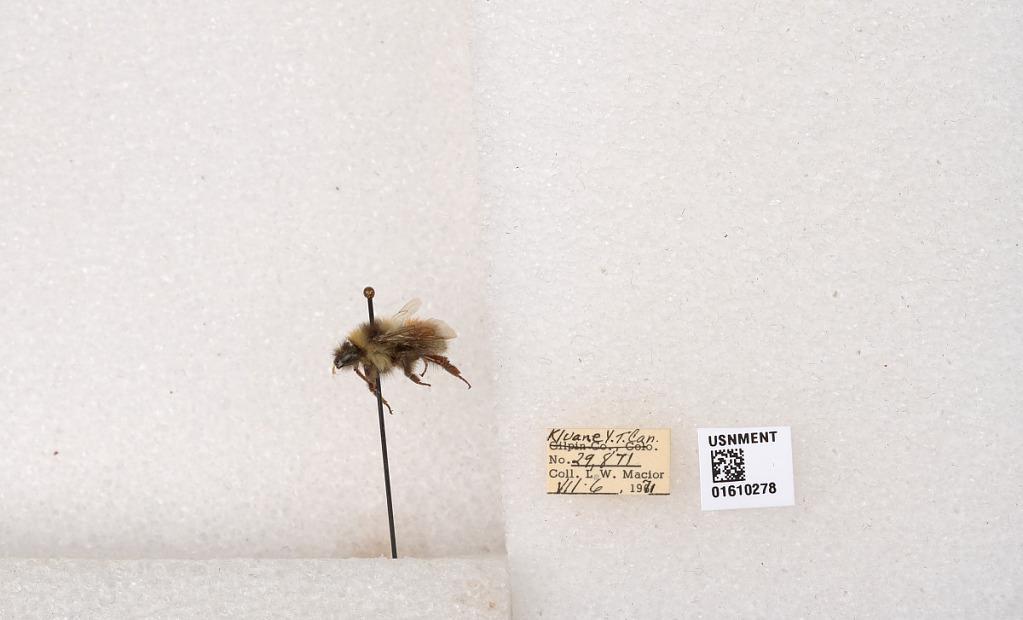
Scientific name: Bombus (Pyrobombus) sylvicola Kirby
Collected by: L. Macior
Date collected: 1971-7-6
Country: Canada
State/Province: Yukon Territory
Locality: Kluane National Park and Reserve
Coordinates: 60.7493, -139.504